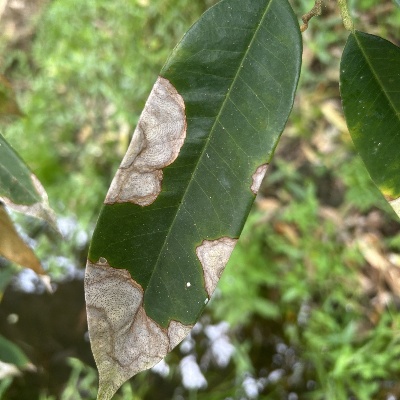
Label: Leaf_Colletotrichum